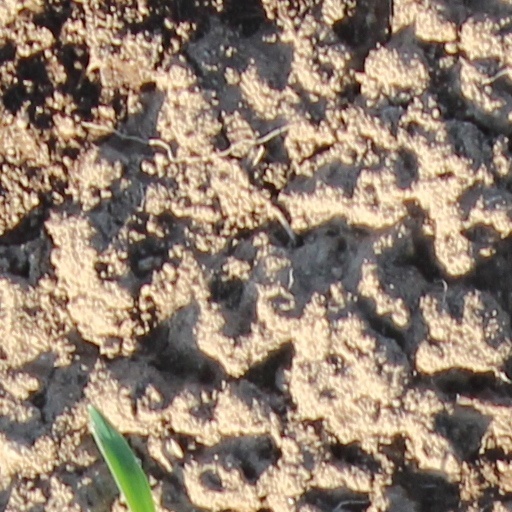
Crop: wheat